Katherine Elizabeth McClellan

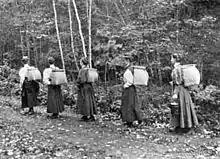
Women in the Adirondacks, photo by Katherine Elizabeth McClellan, 1898

Katherine Elizabeth McClellan (1859September 14, 1934) was a professional photographer working mainly in Upstate New York and Western Massachusetts from 1892 to 1918. In 1912 she was given the title "Official Photographer of Smith College".